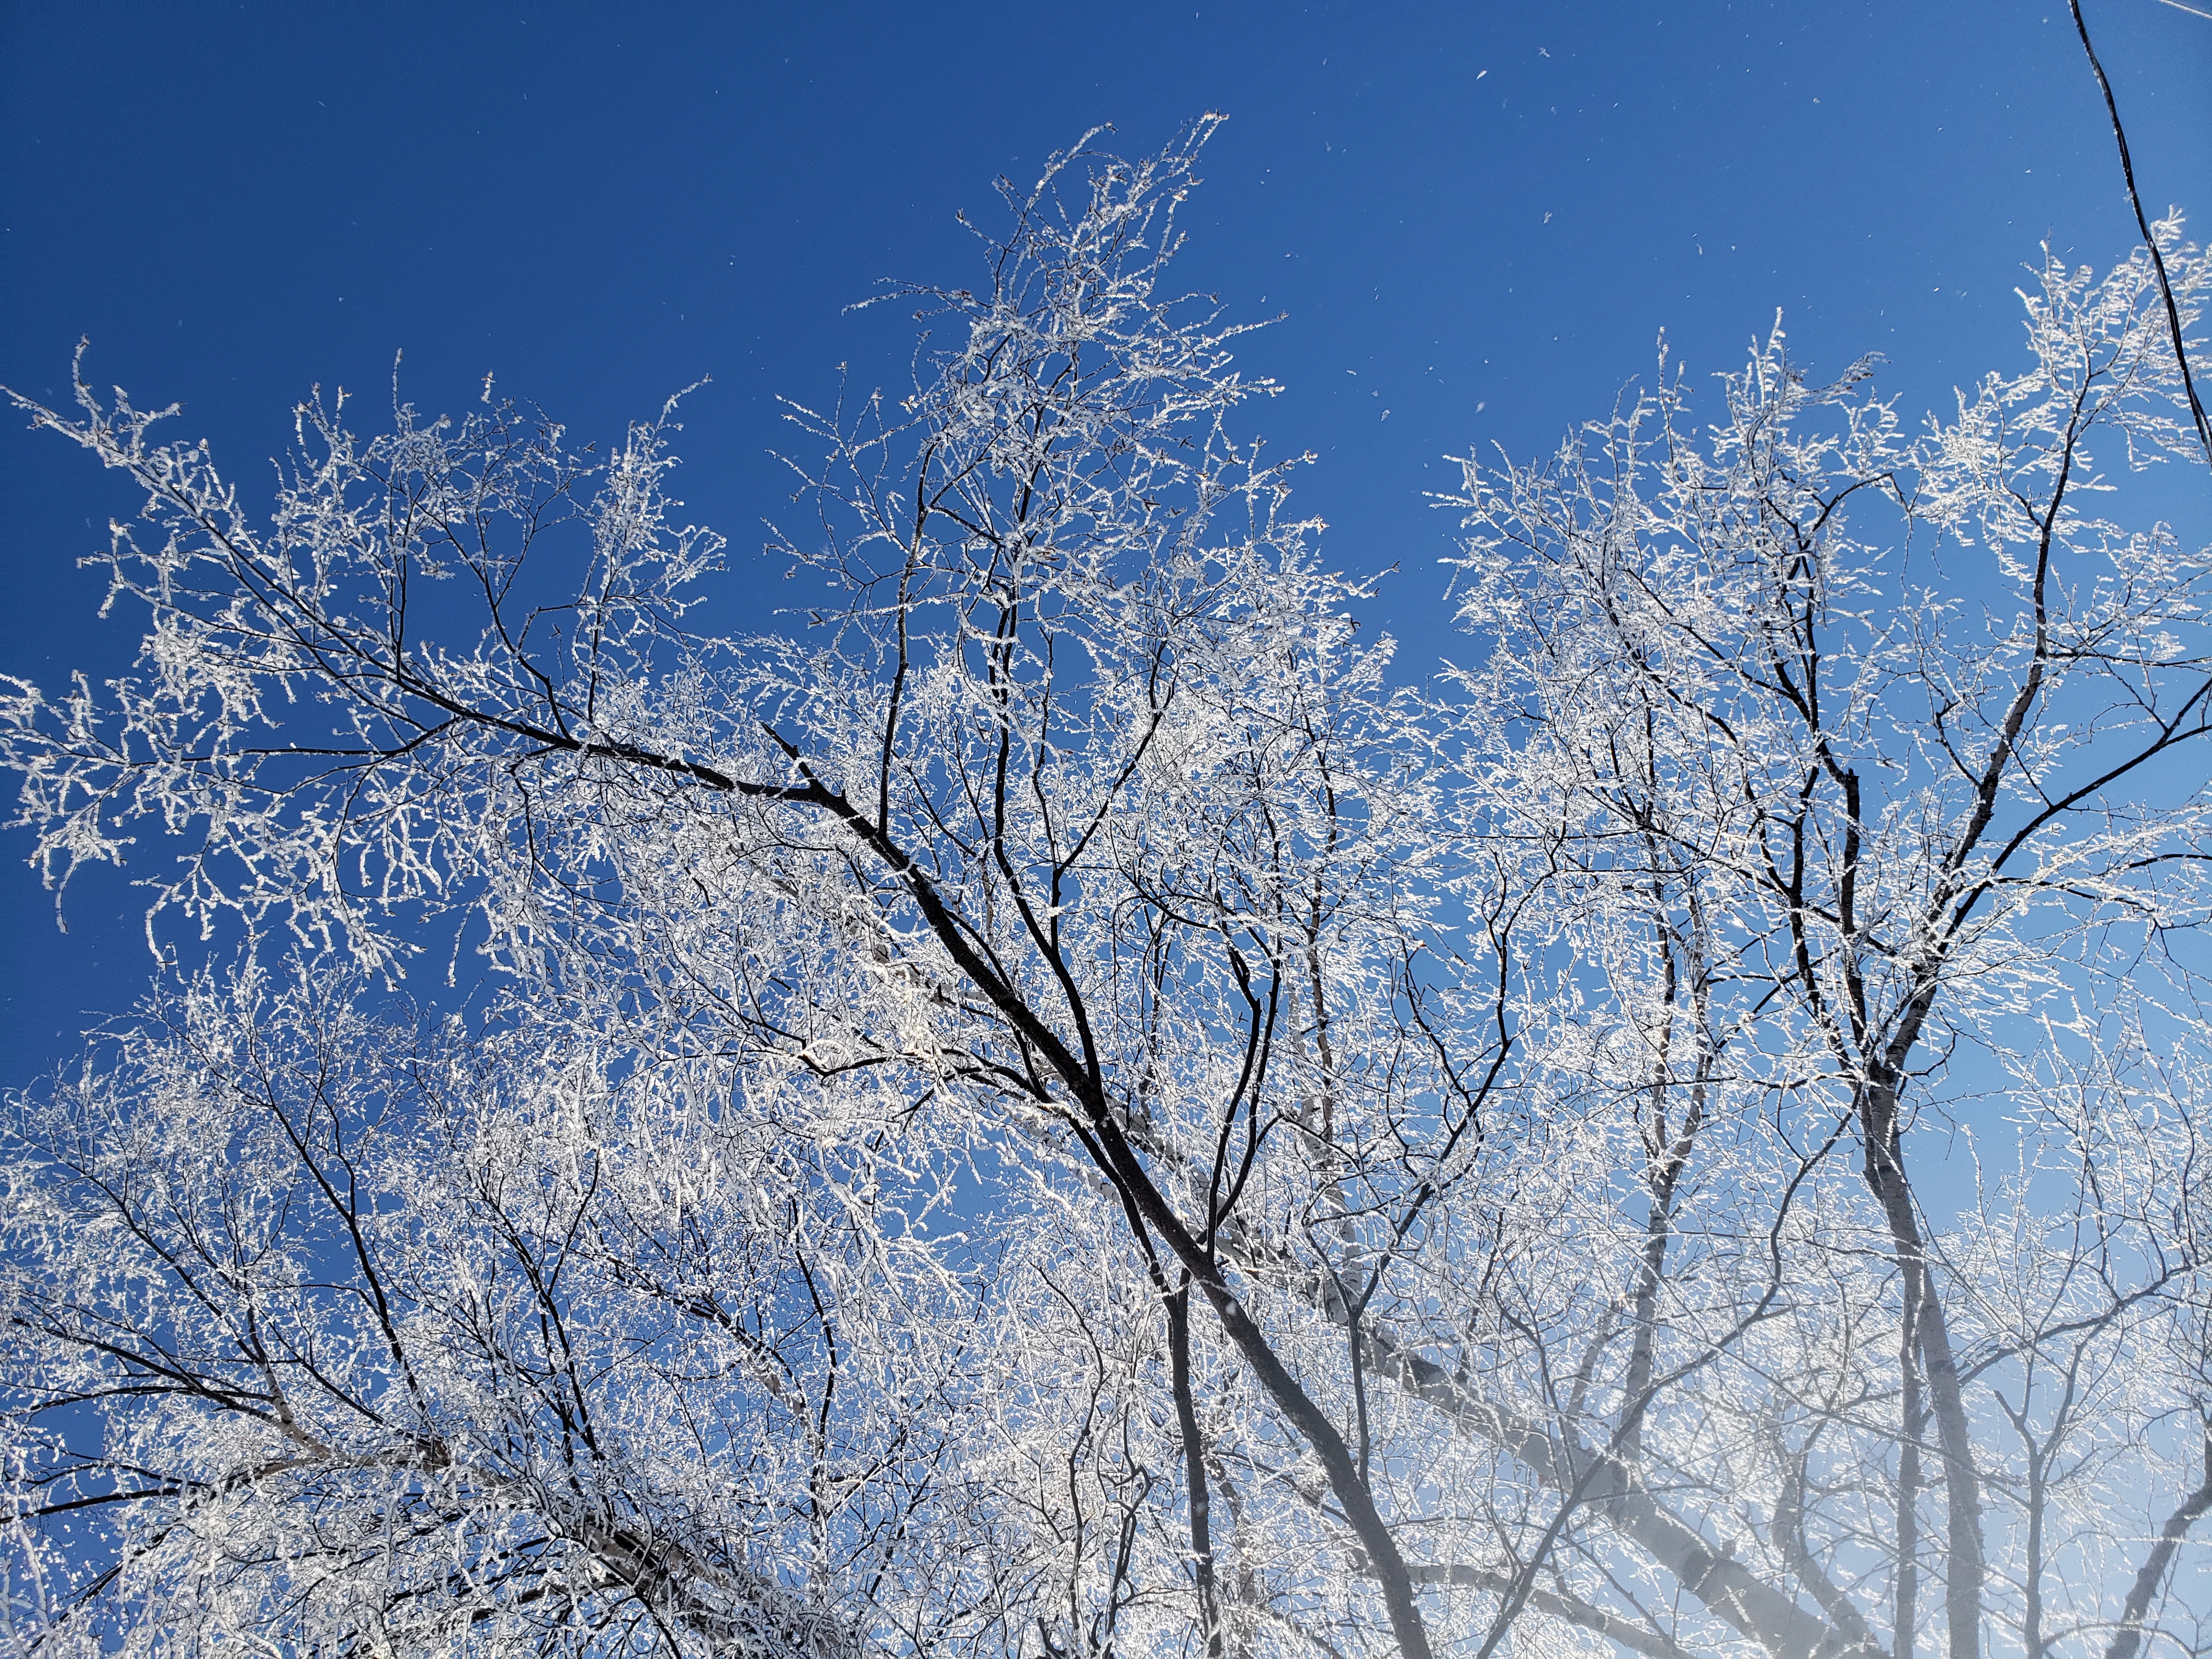
tree, ice, cold, winter, branch, sky, blue, daytime, twig, woody plant, freezing, frost, plant, Canoe birch, spring, sunlight, plant stem, snow, cloud, space, birch family